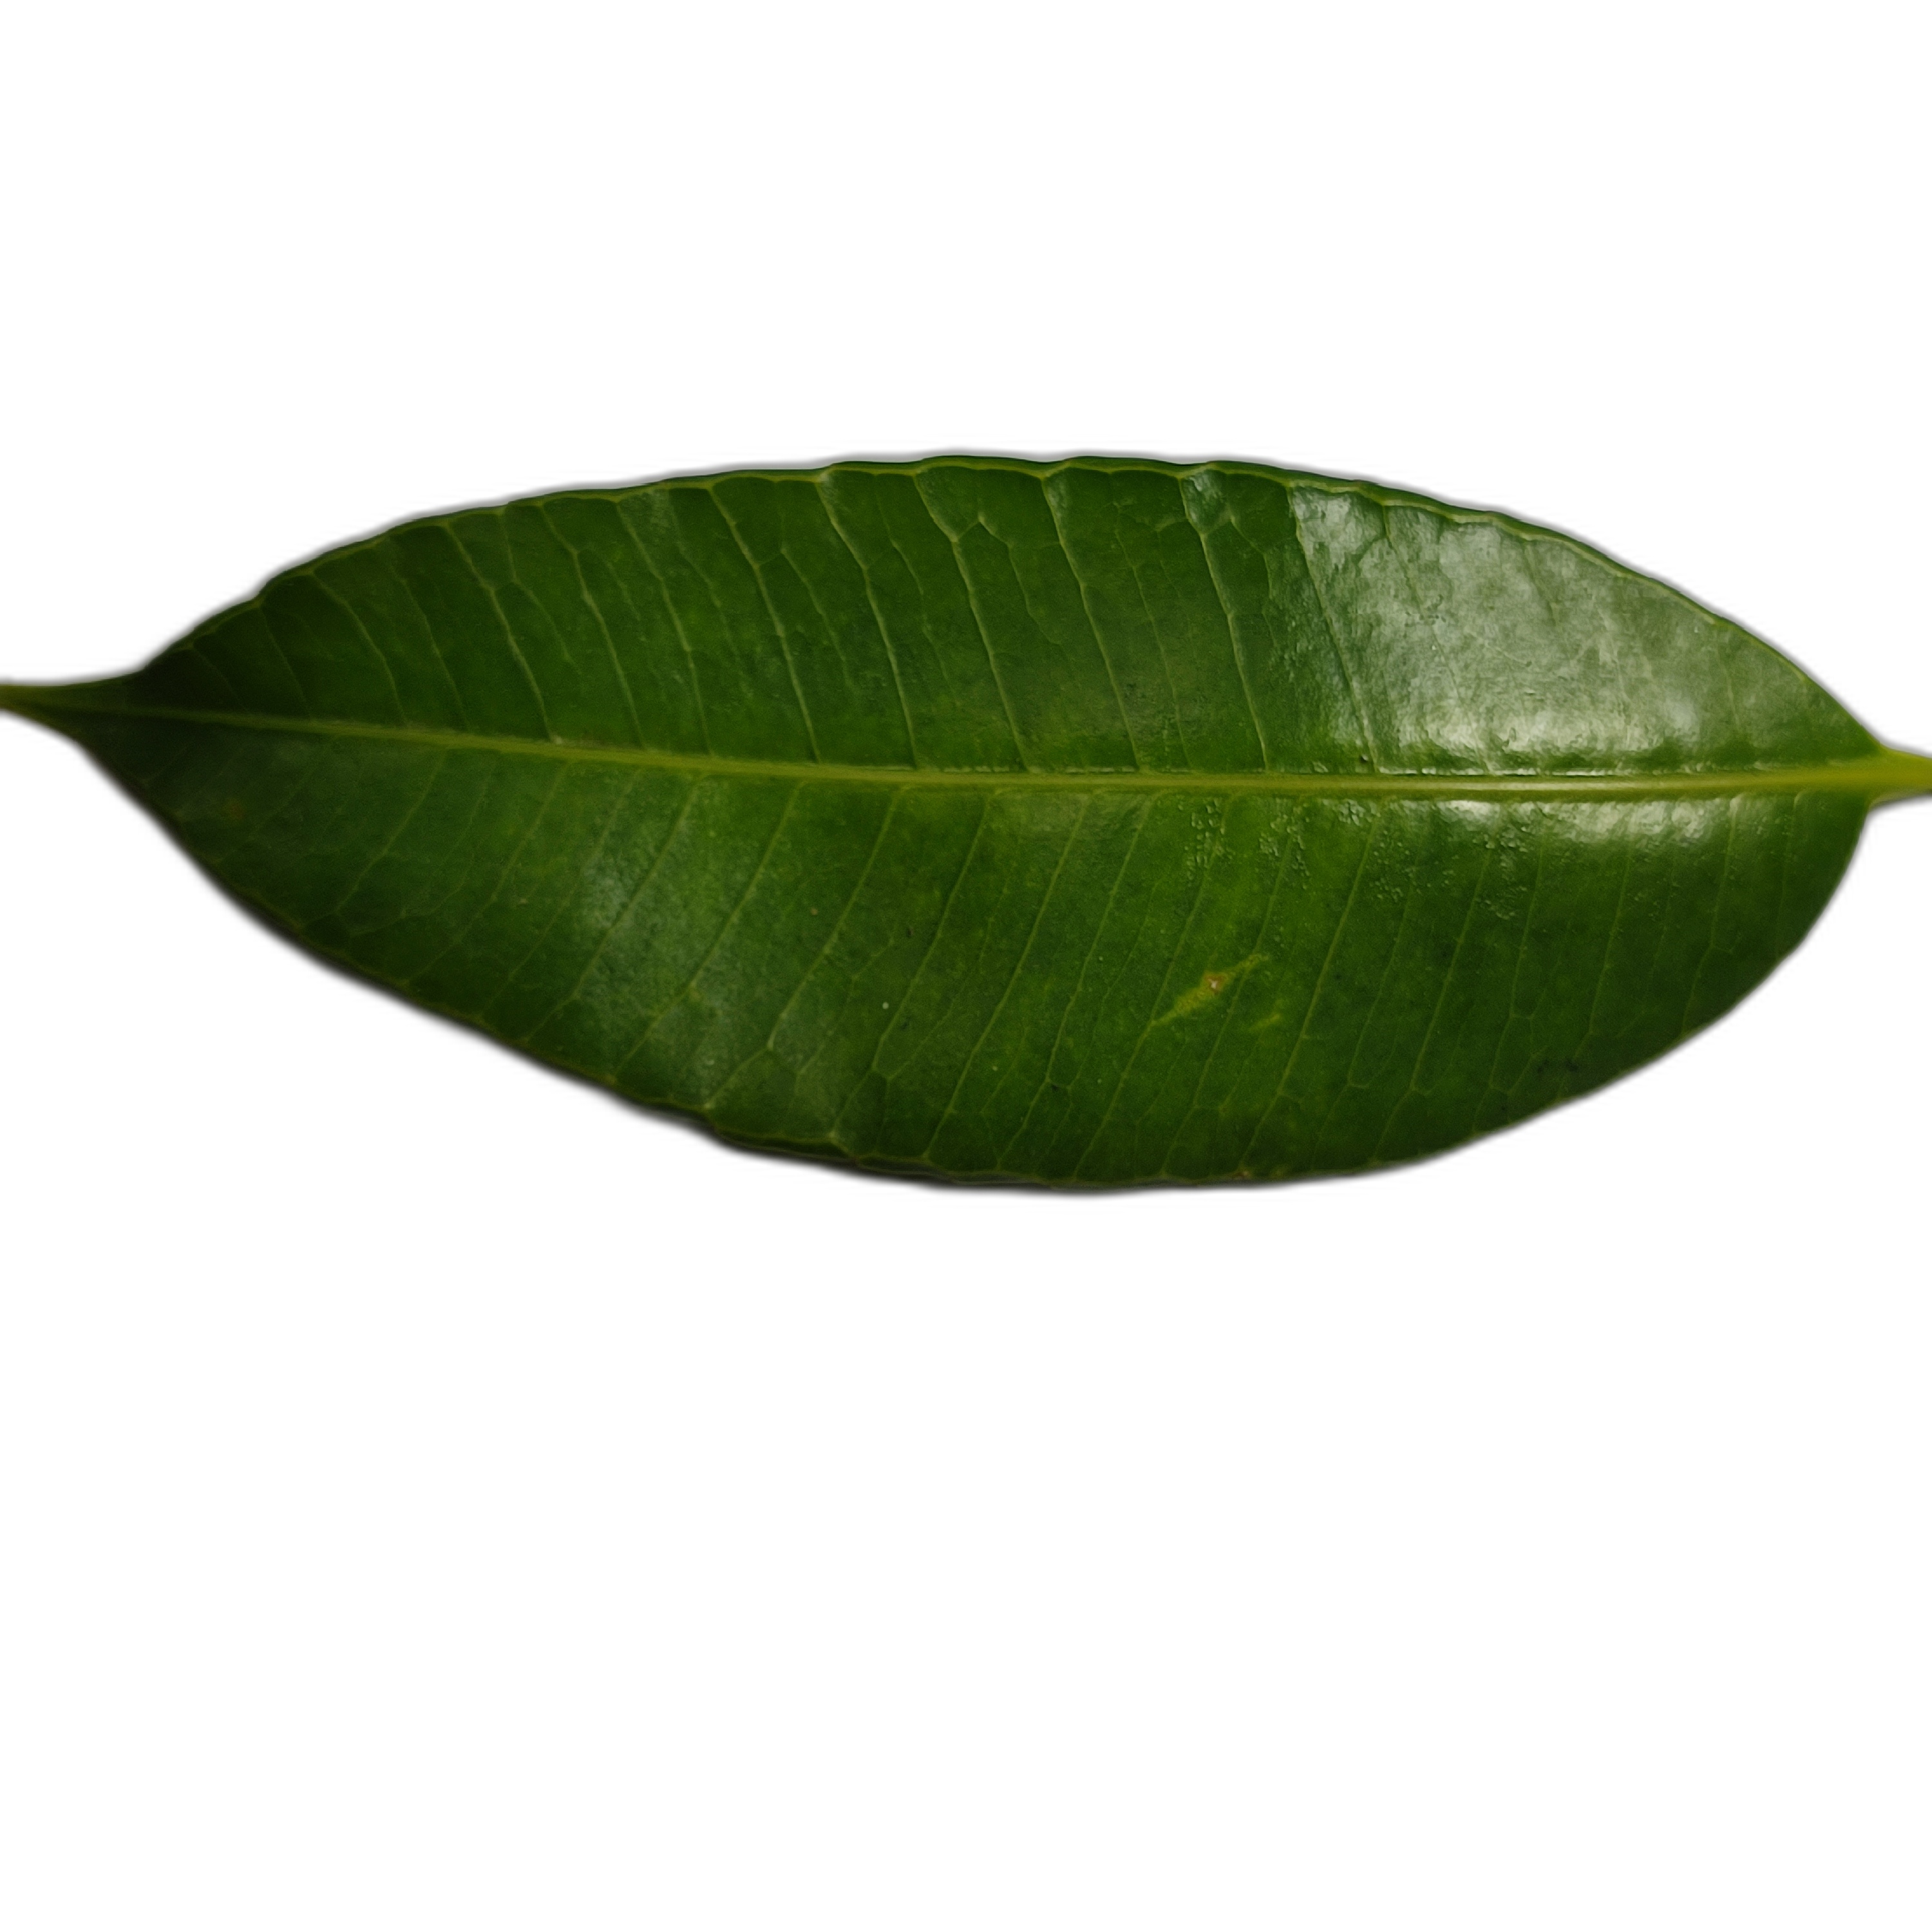
Label: healthy